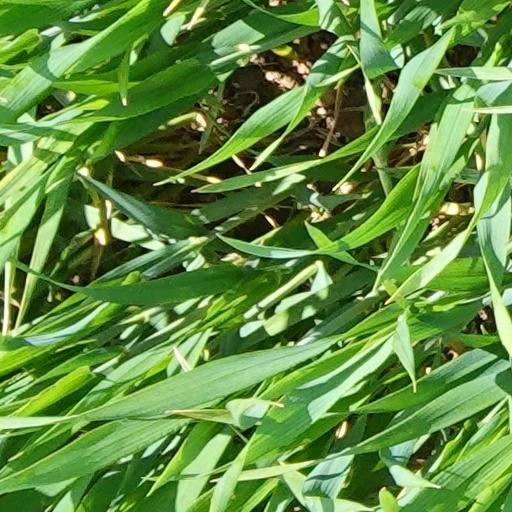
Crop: wheat